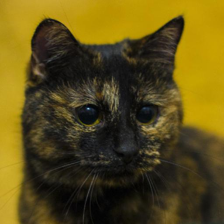
Label: animals